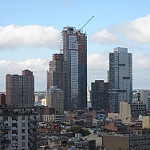
Scene: Outdoor